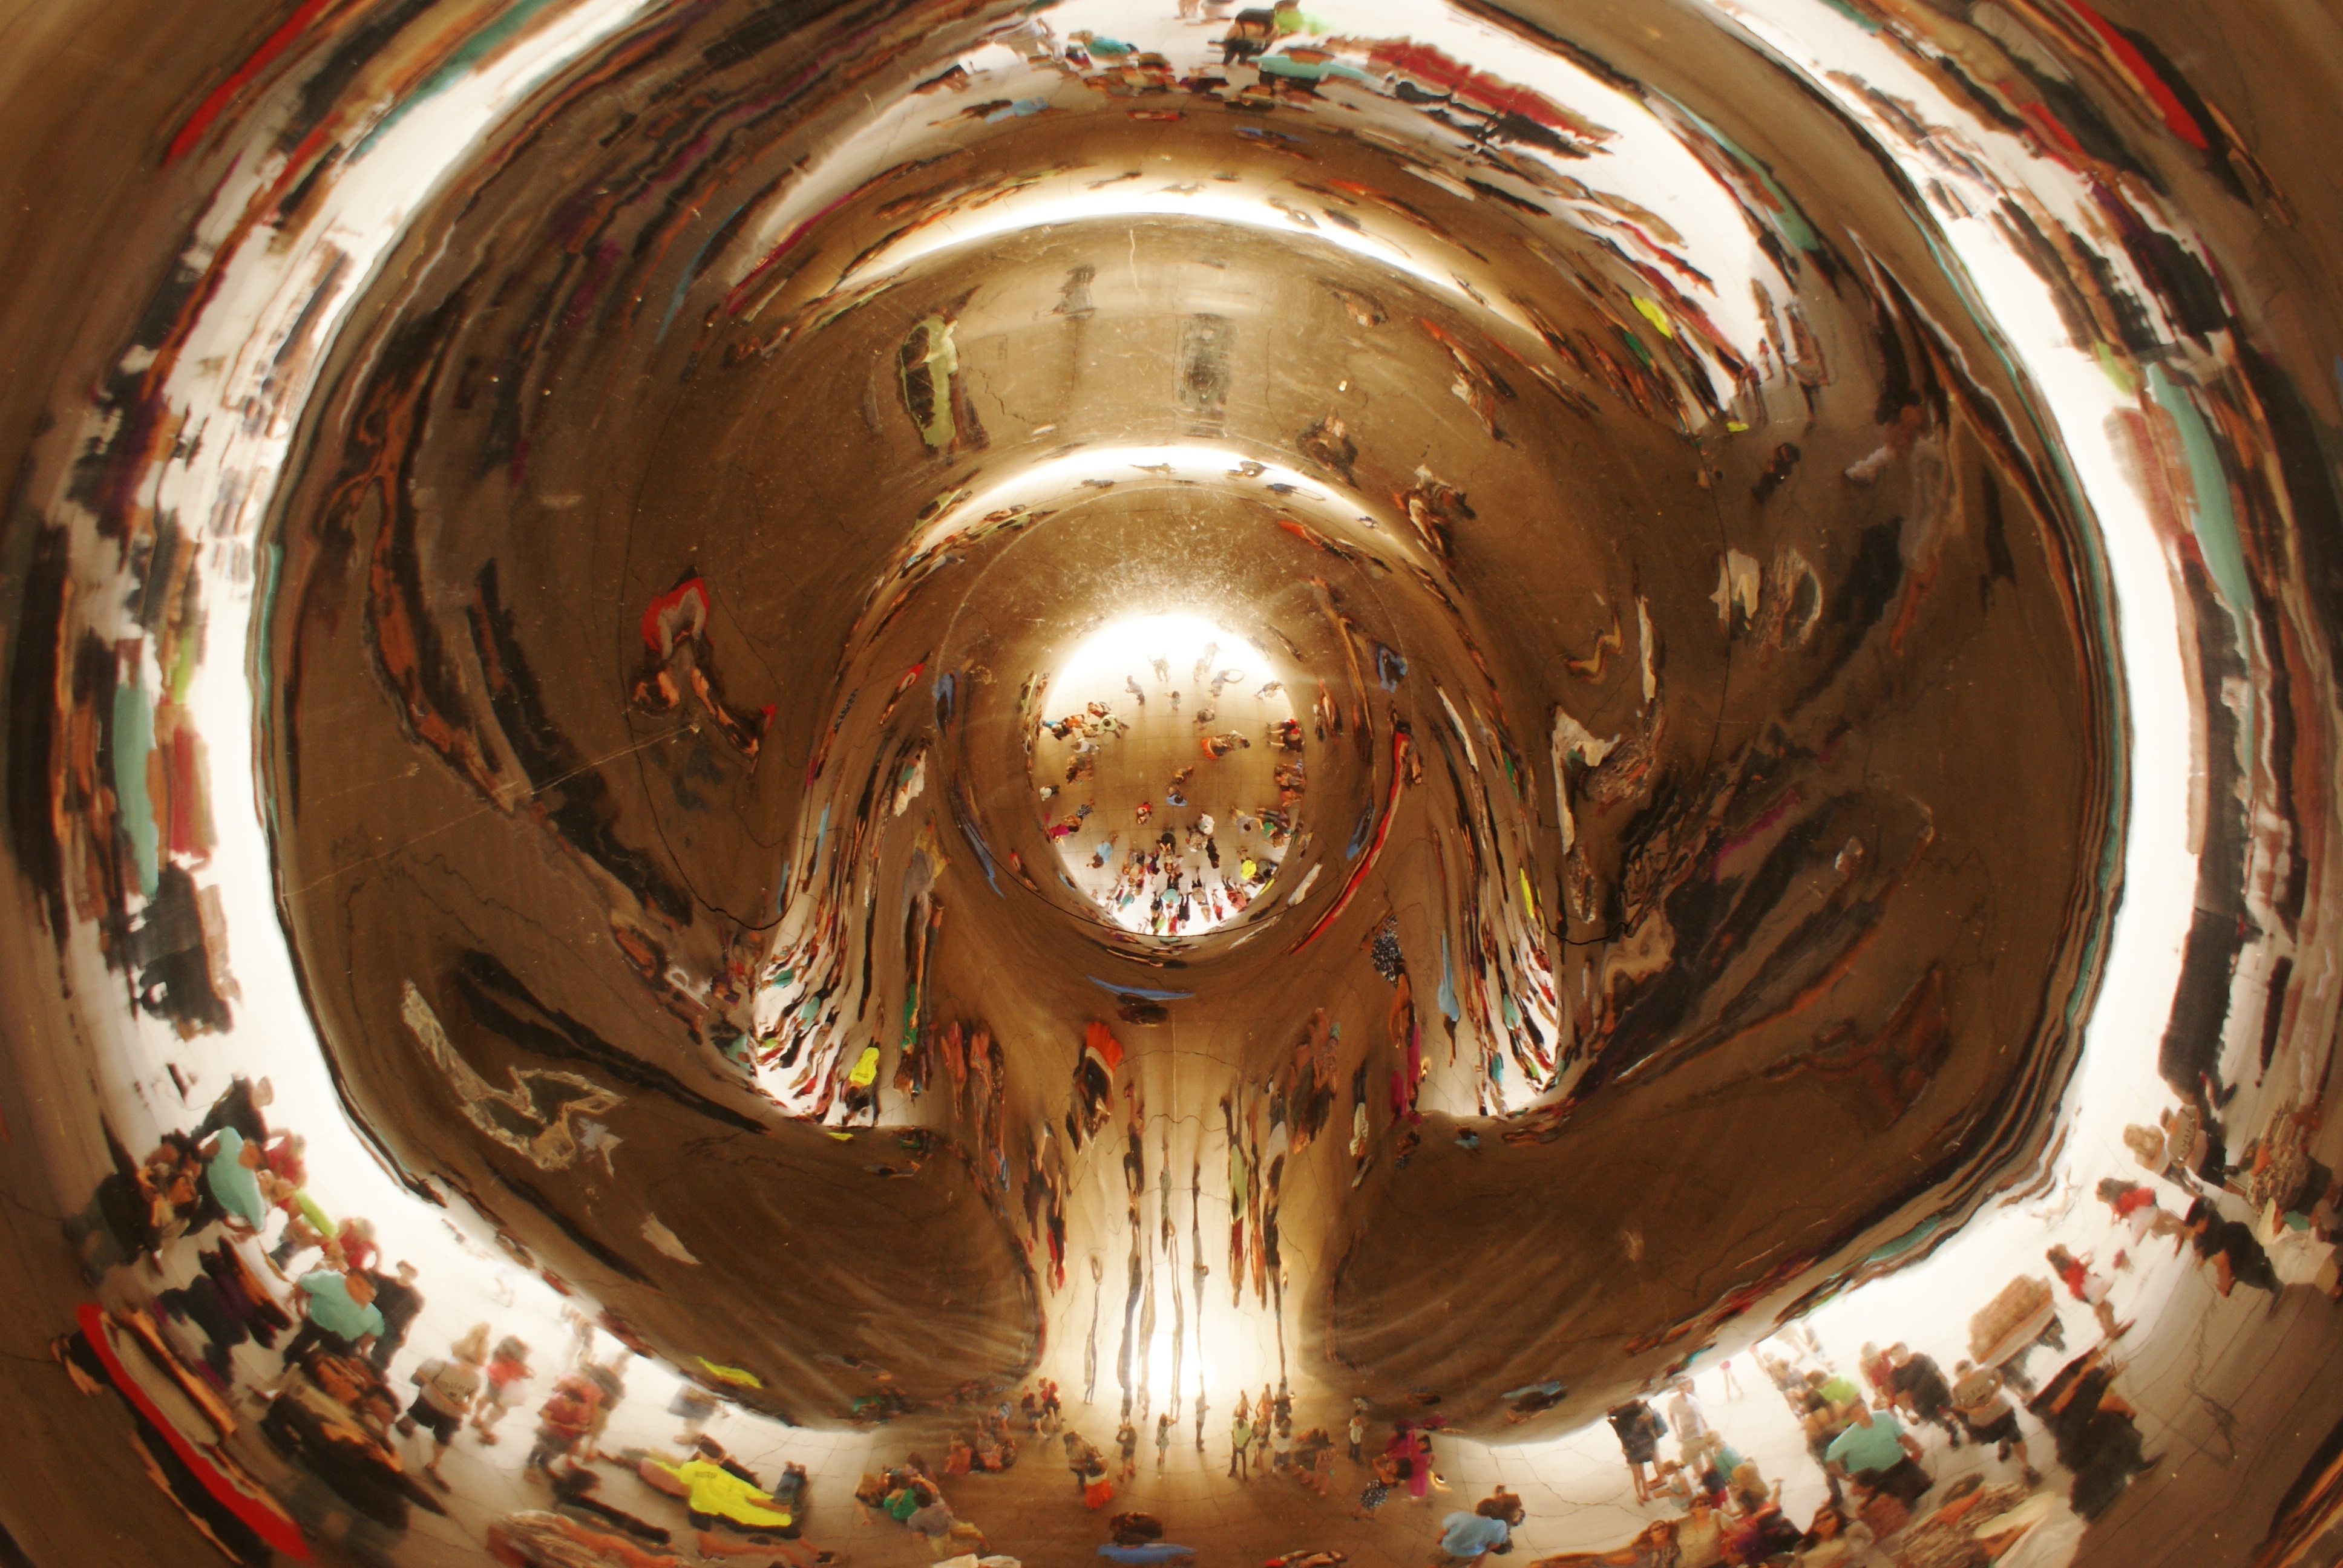
glass, carving